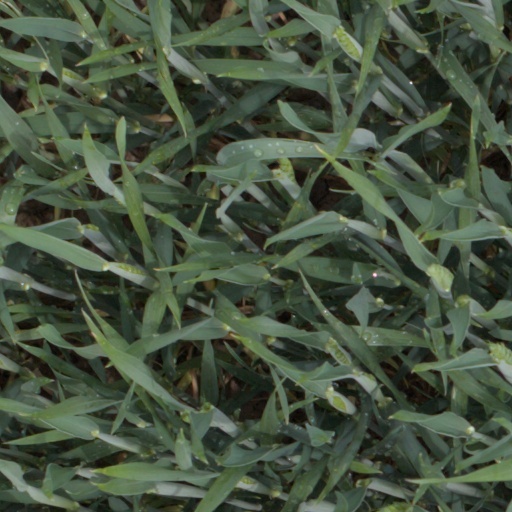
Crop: wheat